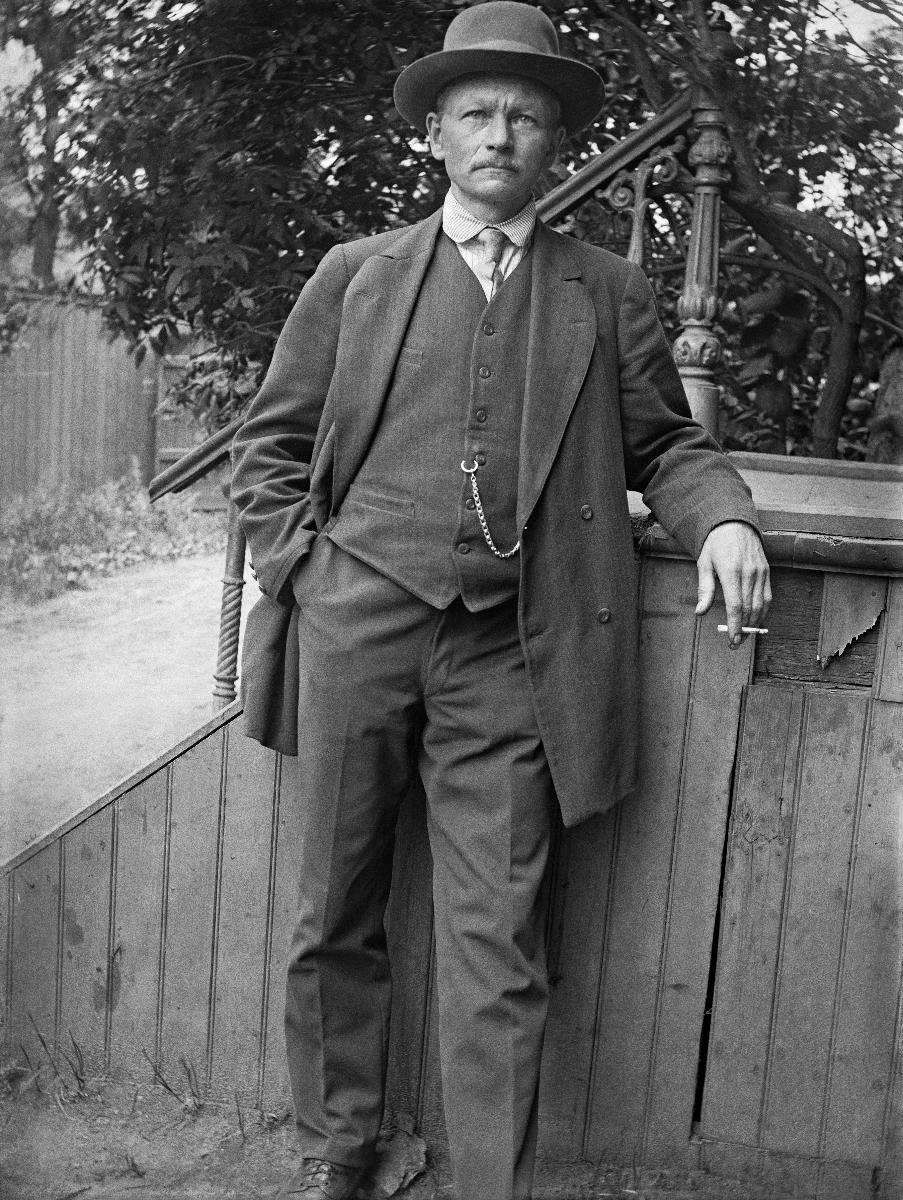
Mies puurakennuksen edustalla.
sisällön kuvaus: Mies seisomassa puurakennuksen portaiden luona tupakka kädessään. Puvuntakki ja liivi samaa kangasta. Liivin taskusta roikkuvat kellonvitjat. mustavalkoinen
Kuvaaja: Laakso, Heikki, valokuvaaja
Ajankohta: kuvausaika 1910-luku
Aiheet: pukuhistoria, miesten puvut, huopahatut, tupakka, liivit, costume history, men's suits, tobacco, vests, dräkthistoria, herrkostymer, tobak, västar